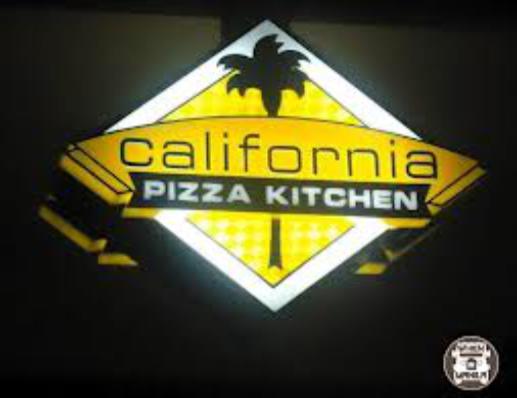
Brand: California Pizza Kitchen
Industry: Food